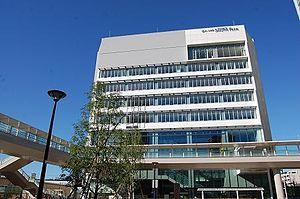
Minami est un arrondissement de la ville de Saitama, située dans la préfecture de Saitama, au Japon.